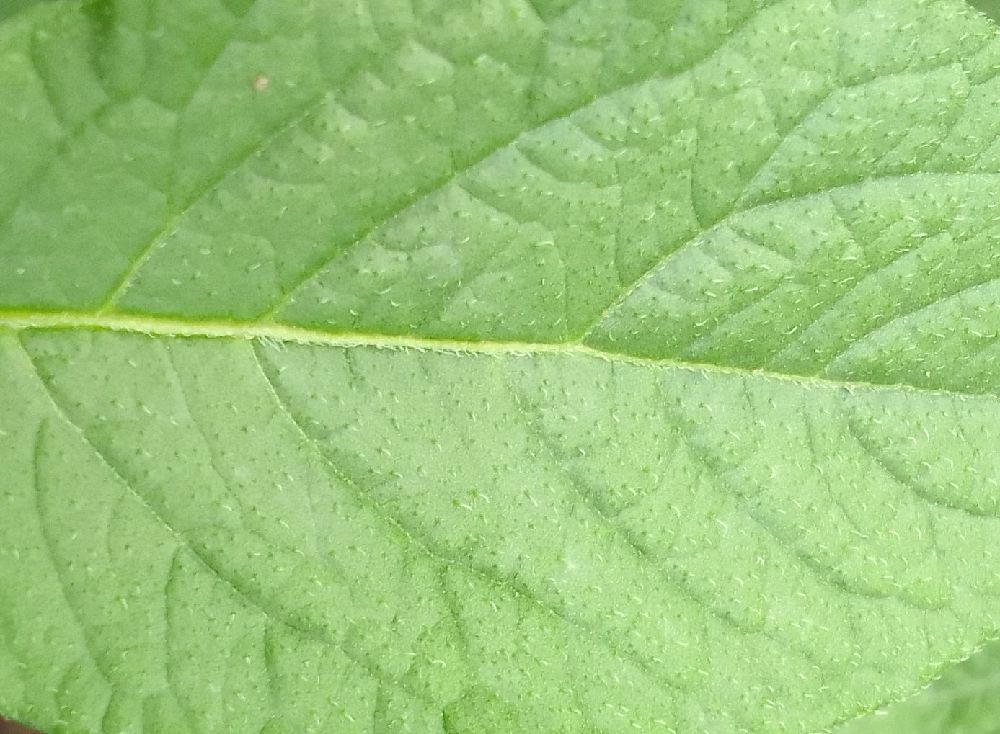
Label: Healthy